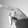
ASL letter: P